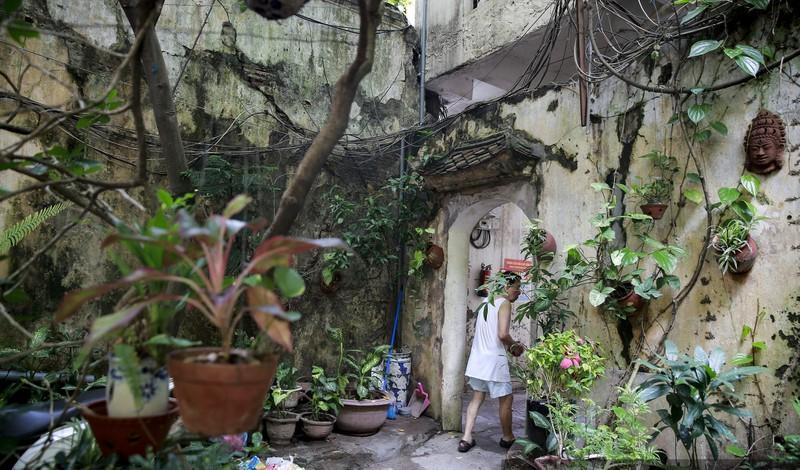
có một người đàn ông xuất hiện ở lối đi của sân vườn